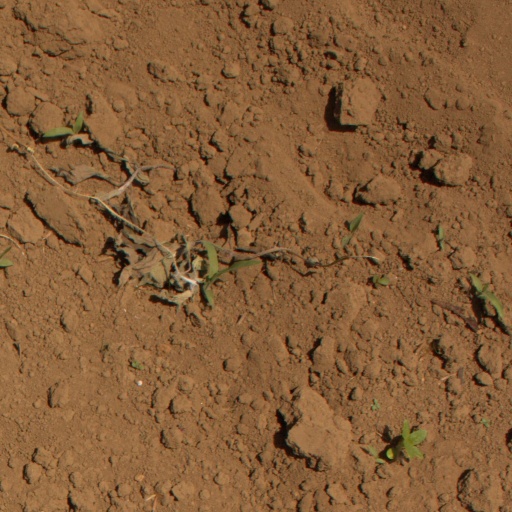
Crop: Jerusalem artichoke